Miguel Ángel Mancera

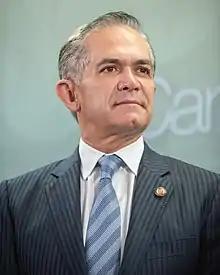
Mancera in 2022

Miguel Ángel Mancera Espinosa (born 16 January 1966) is a Mexican lawyer and politician who works with the Party of the Democratic Revolution (PRD). He served as the head of government of Mexico City from 2012 to 2018.